City of Heavenly Fire

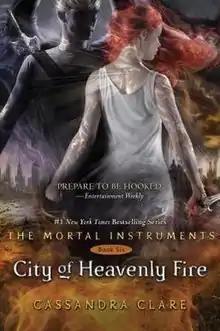

City of Heavenly Fire is a young adult fantasy romance novel, the sixth and final installment in "The Mortal Instruments" series, and chronologically the twelfth installment in "The Shadowhunter Chronicles" franchise by Cassandra Clare. It was released on May 27, 2014. The book once again follows the adventures of the teenage Shadowhunter, Clary Fray, and her allies in facing her brother Sebastian Morgenstern and his allies of Endarkened Shadowhunters. It also ties in with both "The Infernal Devices" and "The Dark Artifices" series by having their main protagonists, Tessa Gray and Emma Carstairs, appear as supporting characters and connecting the worlds of The Infernal Devices and The Dark Artifices.